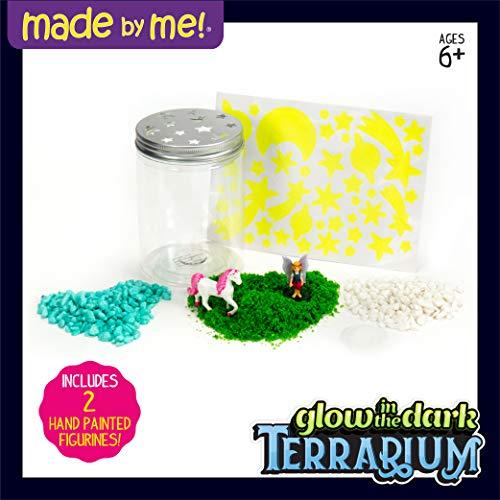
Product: Made By Me Glow-in-The-Dark Terrarium by Horizon Group USA, with 2 Hand Painted Figurines
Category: Toys & Games | Arts & Crafts
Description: Design and decorate: a terrarium that includes glow-in-the-dark sand, glow-in-the-dark stickers and 2 hand painted figurines.
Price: $4.54
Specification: ProductDimensions:11.3x11.8x12.5inches|ItemWeight:8.2ounces|ShippingWeight:12ounces(Viewshippingratesandpolicies)|DomesticShipping:ItemcanbeshippedwithinU.S.|InternationalShipping:ThisitemcanbeshippedtoselectcountriesoutsideoftheU.S.LearnMore|ASIN:B0784VVF44|Itemmodelnumber:765940751930|Manufacturerrecommendedage:6yearsandup